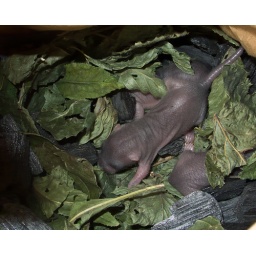
Blind baby loirs found in a paper bag in the abri